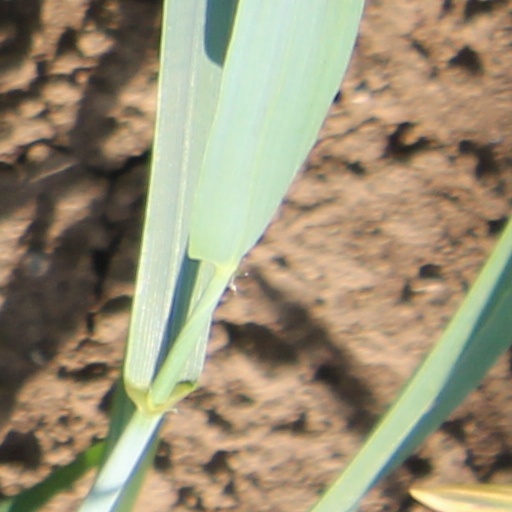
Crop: wheat